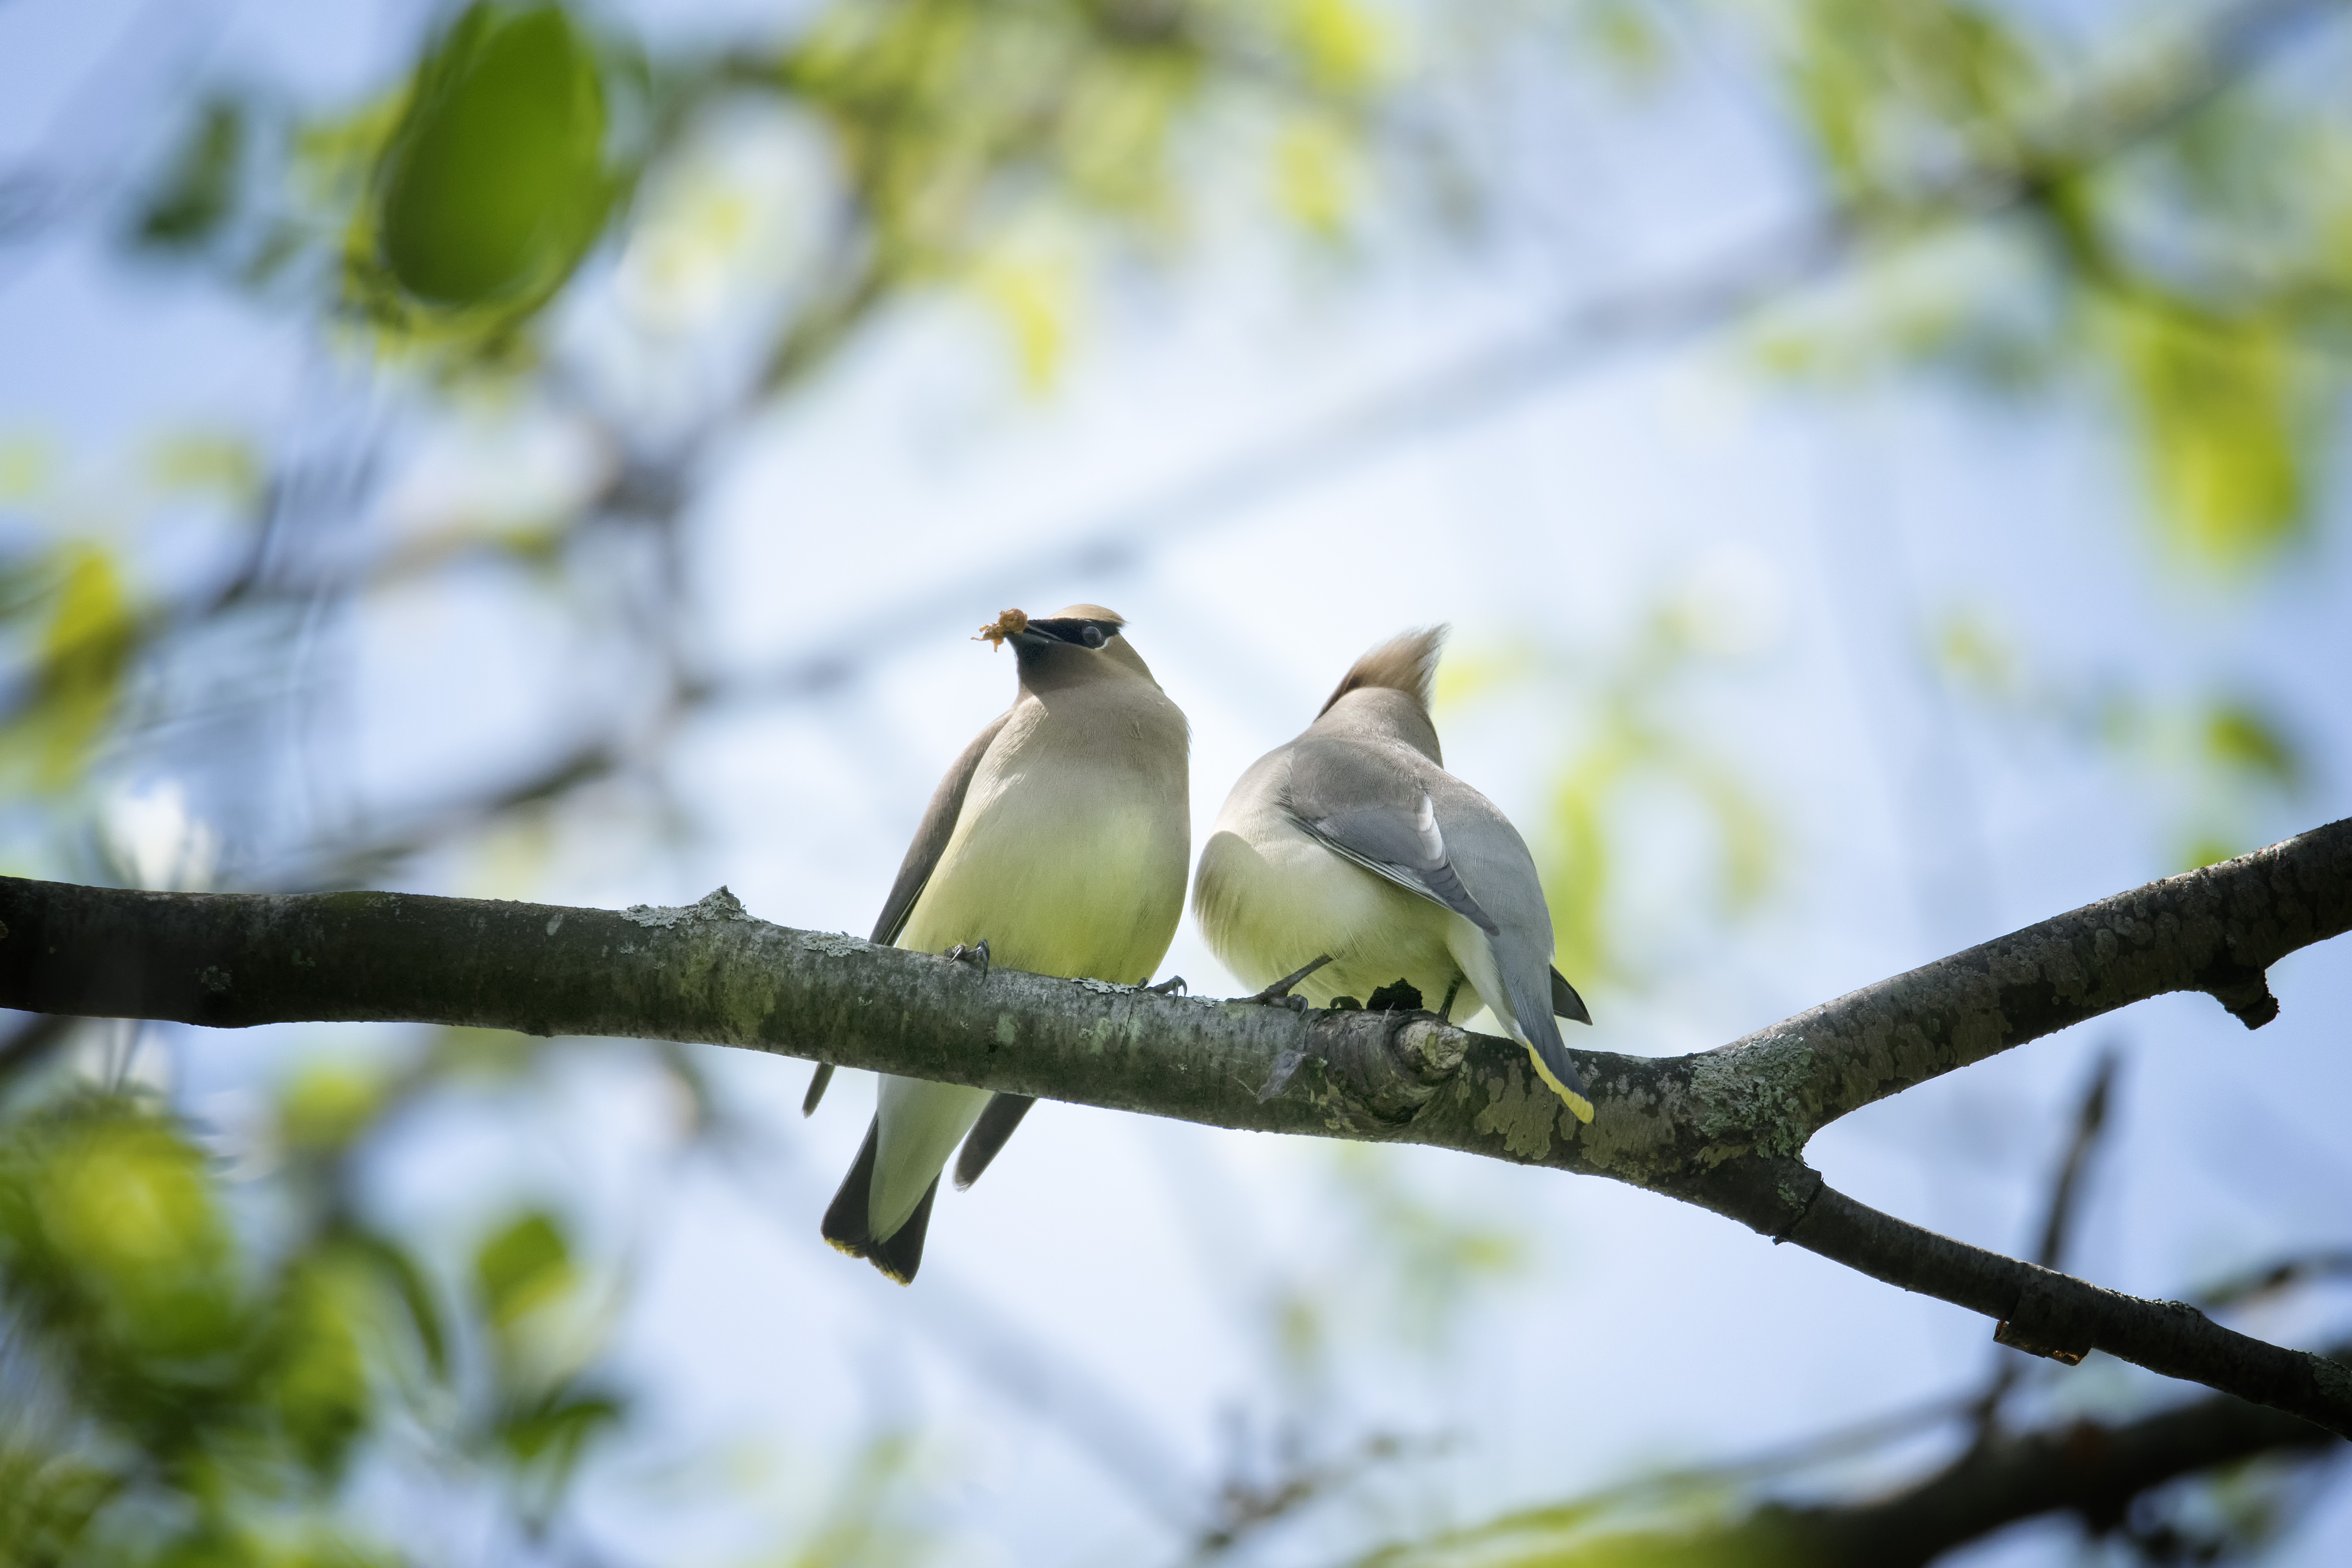
tree, nature, branch, bird, flower, wildlife, green, beak, fauna, close up, canada, vertebrate, quebec, cedar, sherbrooke, oiseau, jaseur, damrique, waxwing, perching bird